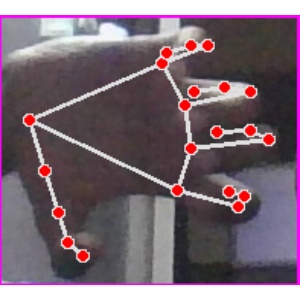
अक्षर: त